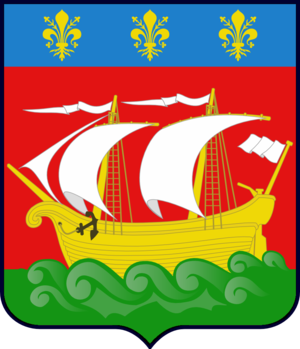
«
Petrozavodsk est une ville de Russie et la capitale de la république de Carélie. Sa population s'élève à 268 946 habitants en 2013.
La Rochelle est une ville du Sud-Ouest de la France, capitale historique de l'Aunis et préfecture du département de la Charente-Maritime, en région Nouvelle-Aquitaine.
Acre est une ville d’Israël, située au nord de la baie de Haïfa, sur un promontoire et dotée d'un port en eaux profondes.